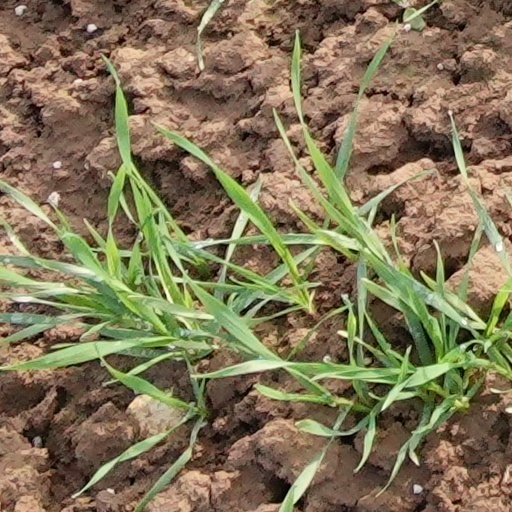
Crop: wheat